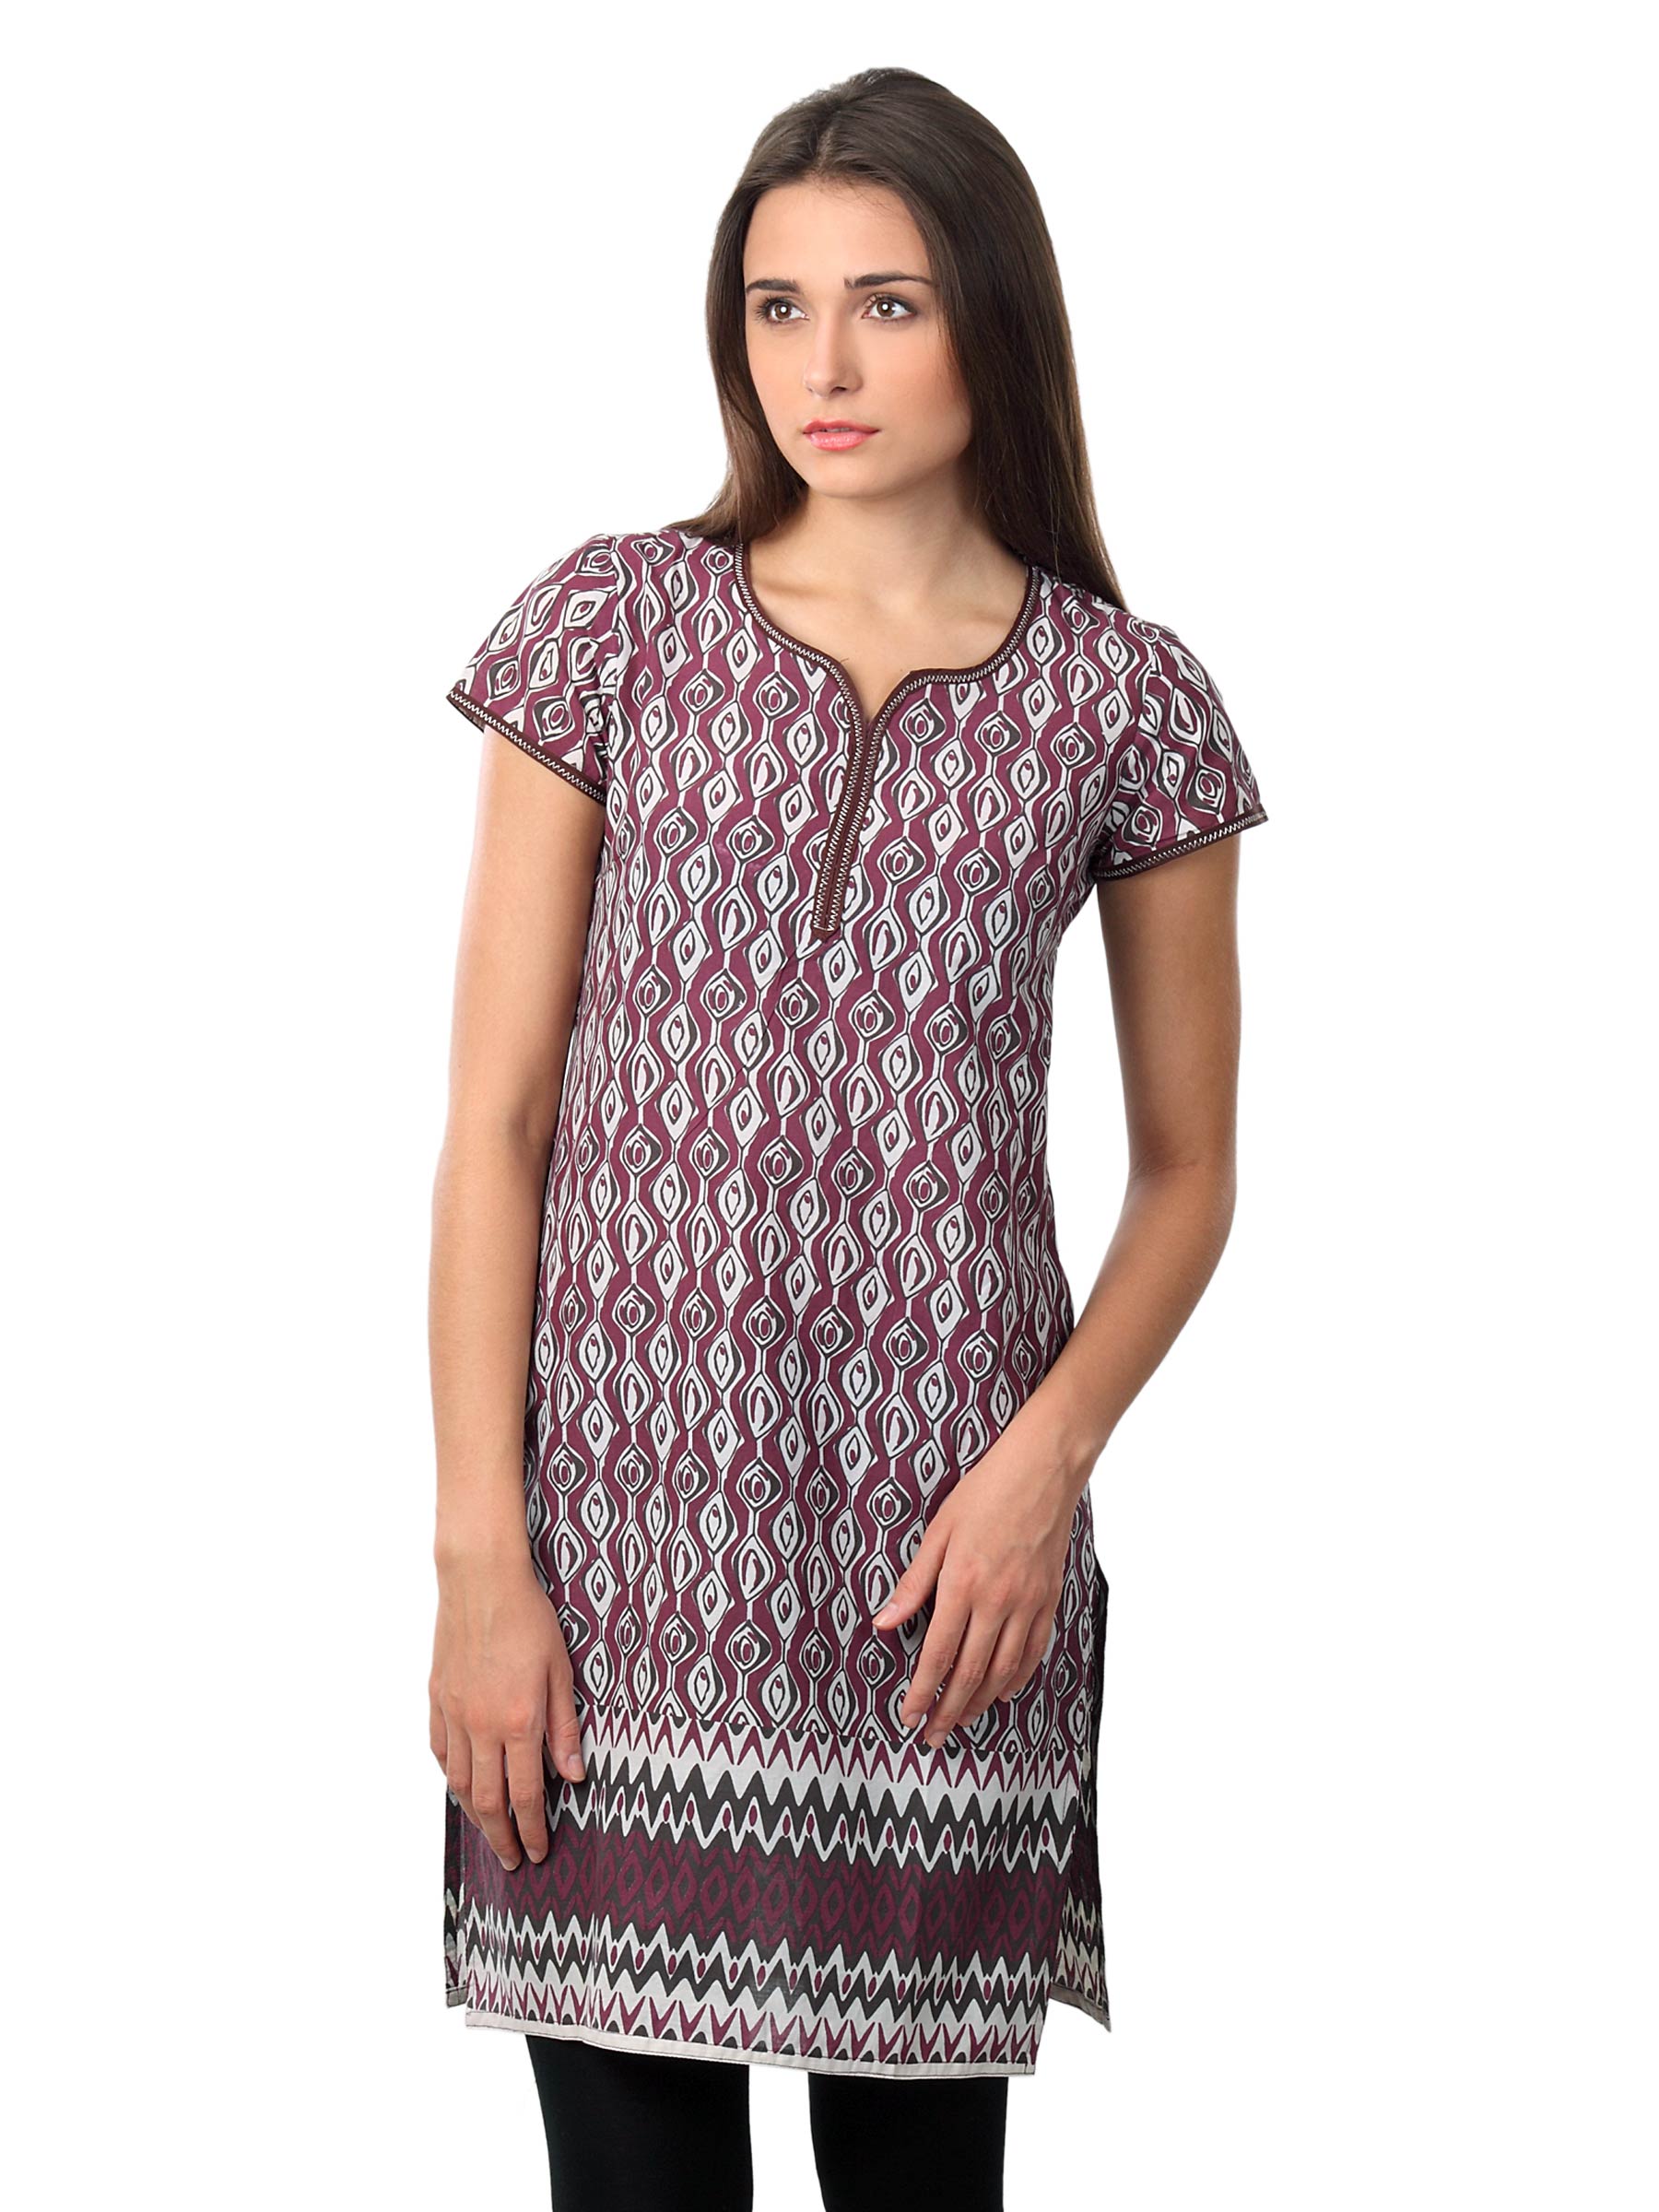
Vishudh Women Purple Kurta
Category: Apparel / Topwear / Kurtas
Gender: Women
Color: Purple
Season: Summer 2012
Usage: Ethnic